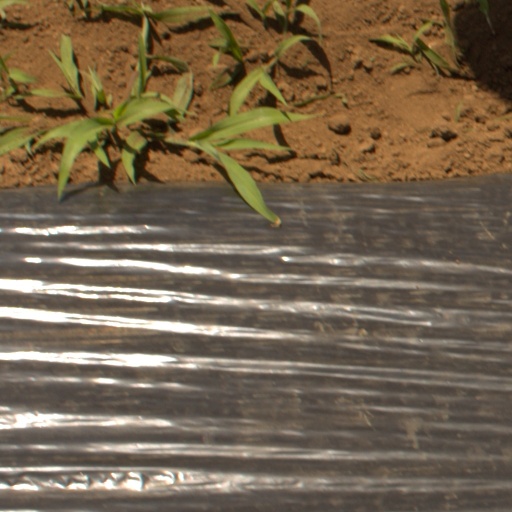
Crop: Jerusalem artichoke